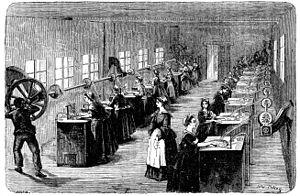
La rue des Teinturiers est l'une des artères d'Avignon intramuros.